Francis Knollys (the elder)

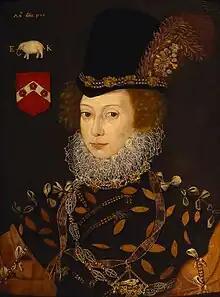
Elizabeth Knollys Francis younger daughter

He married Catherine Carey, the daughter of Sir William Carey of Aldenham and Mary Boleyn in Hertfordshire on 26 April 1540. Sir Francis and Lady Knollys had a total of 15 children: